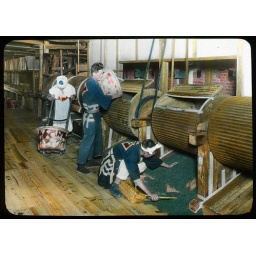
Re-firing green tea in paper pansEnami Studio Lantern Slide No : 600